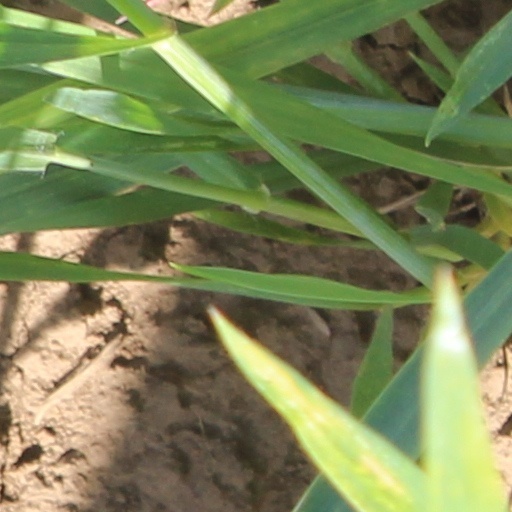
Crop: wheat